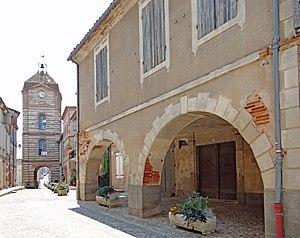
Auvillar - Place de la Halle-aux-Grains - Façade de l'immeuble n°1, rue et porte de l'Horloge
Ce tableau présente la liste de tous les monuments historiques classés ou inscrits dans la ville d'Auvillar, Tarn-et-Garonne, en France.